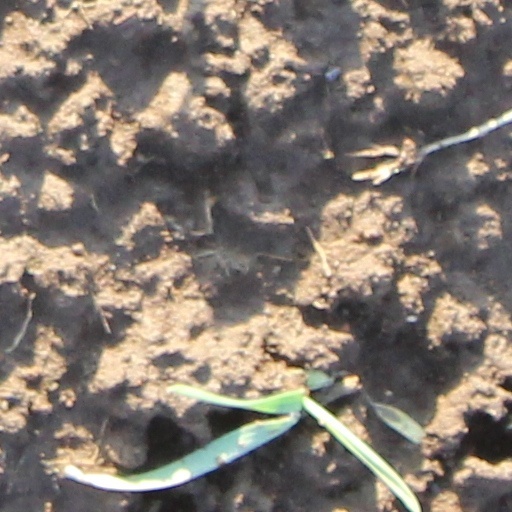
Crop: wheat